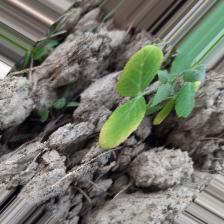
Label: Normal